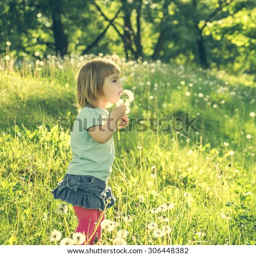
happy little girl on the field with dandelions